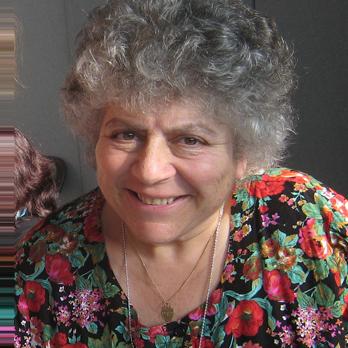
Age: 66